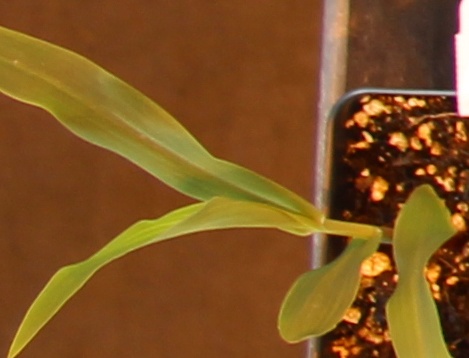
Label: Corn